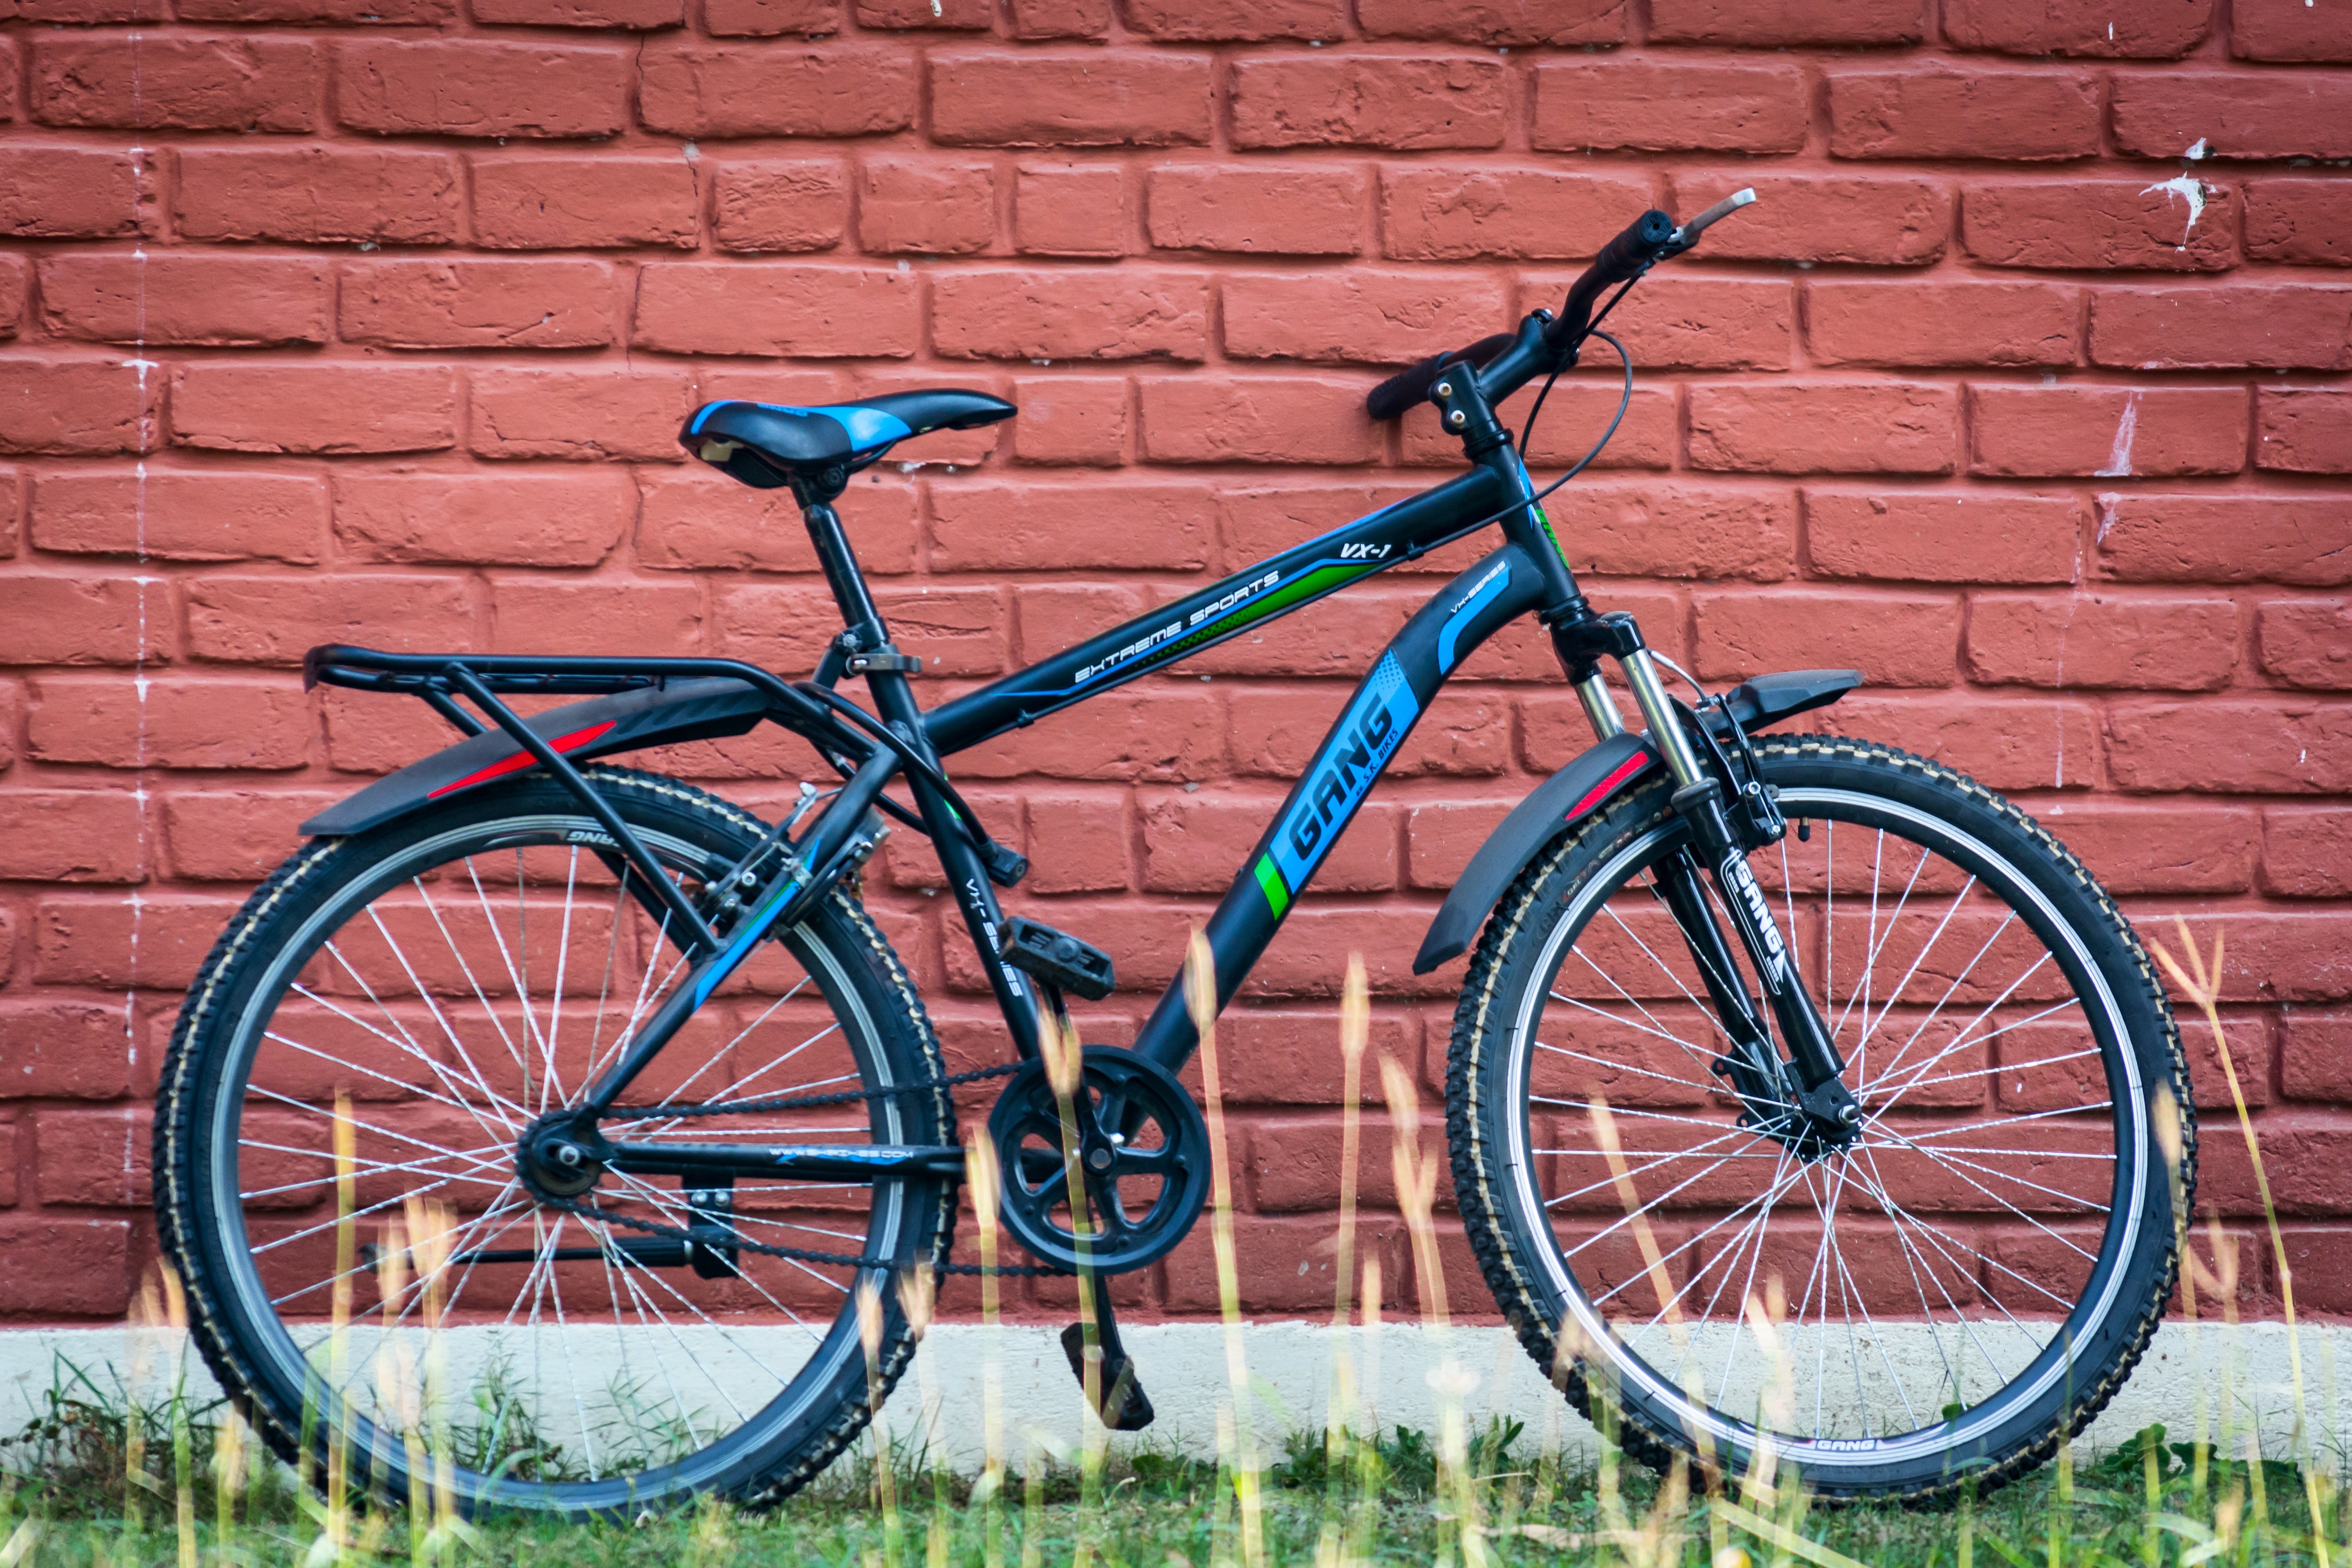
wheel, chain, bicycle, bike, vehicle, action, extreme, lifestyle, fitness, cycle, sports equipment, pedal, mountain bike, biking, biker, bicycle frame, bicycle wheel, land vehicle, cyclo cross bicycle, bmx bike, road bicycle, racing bicycle, hybrid bicycle, futness